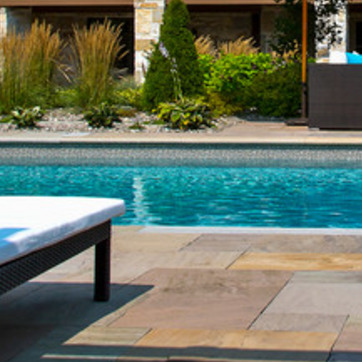
Material: water